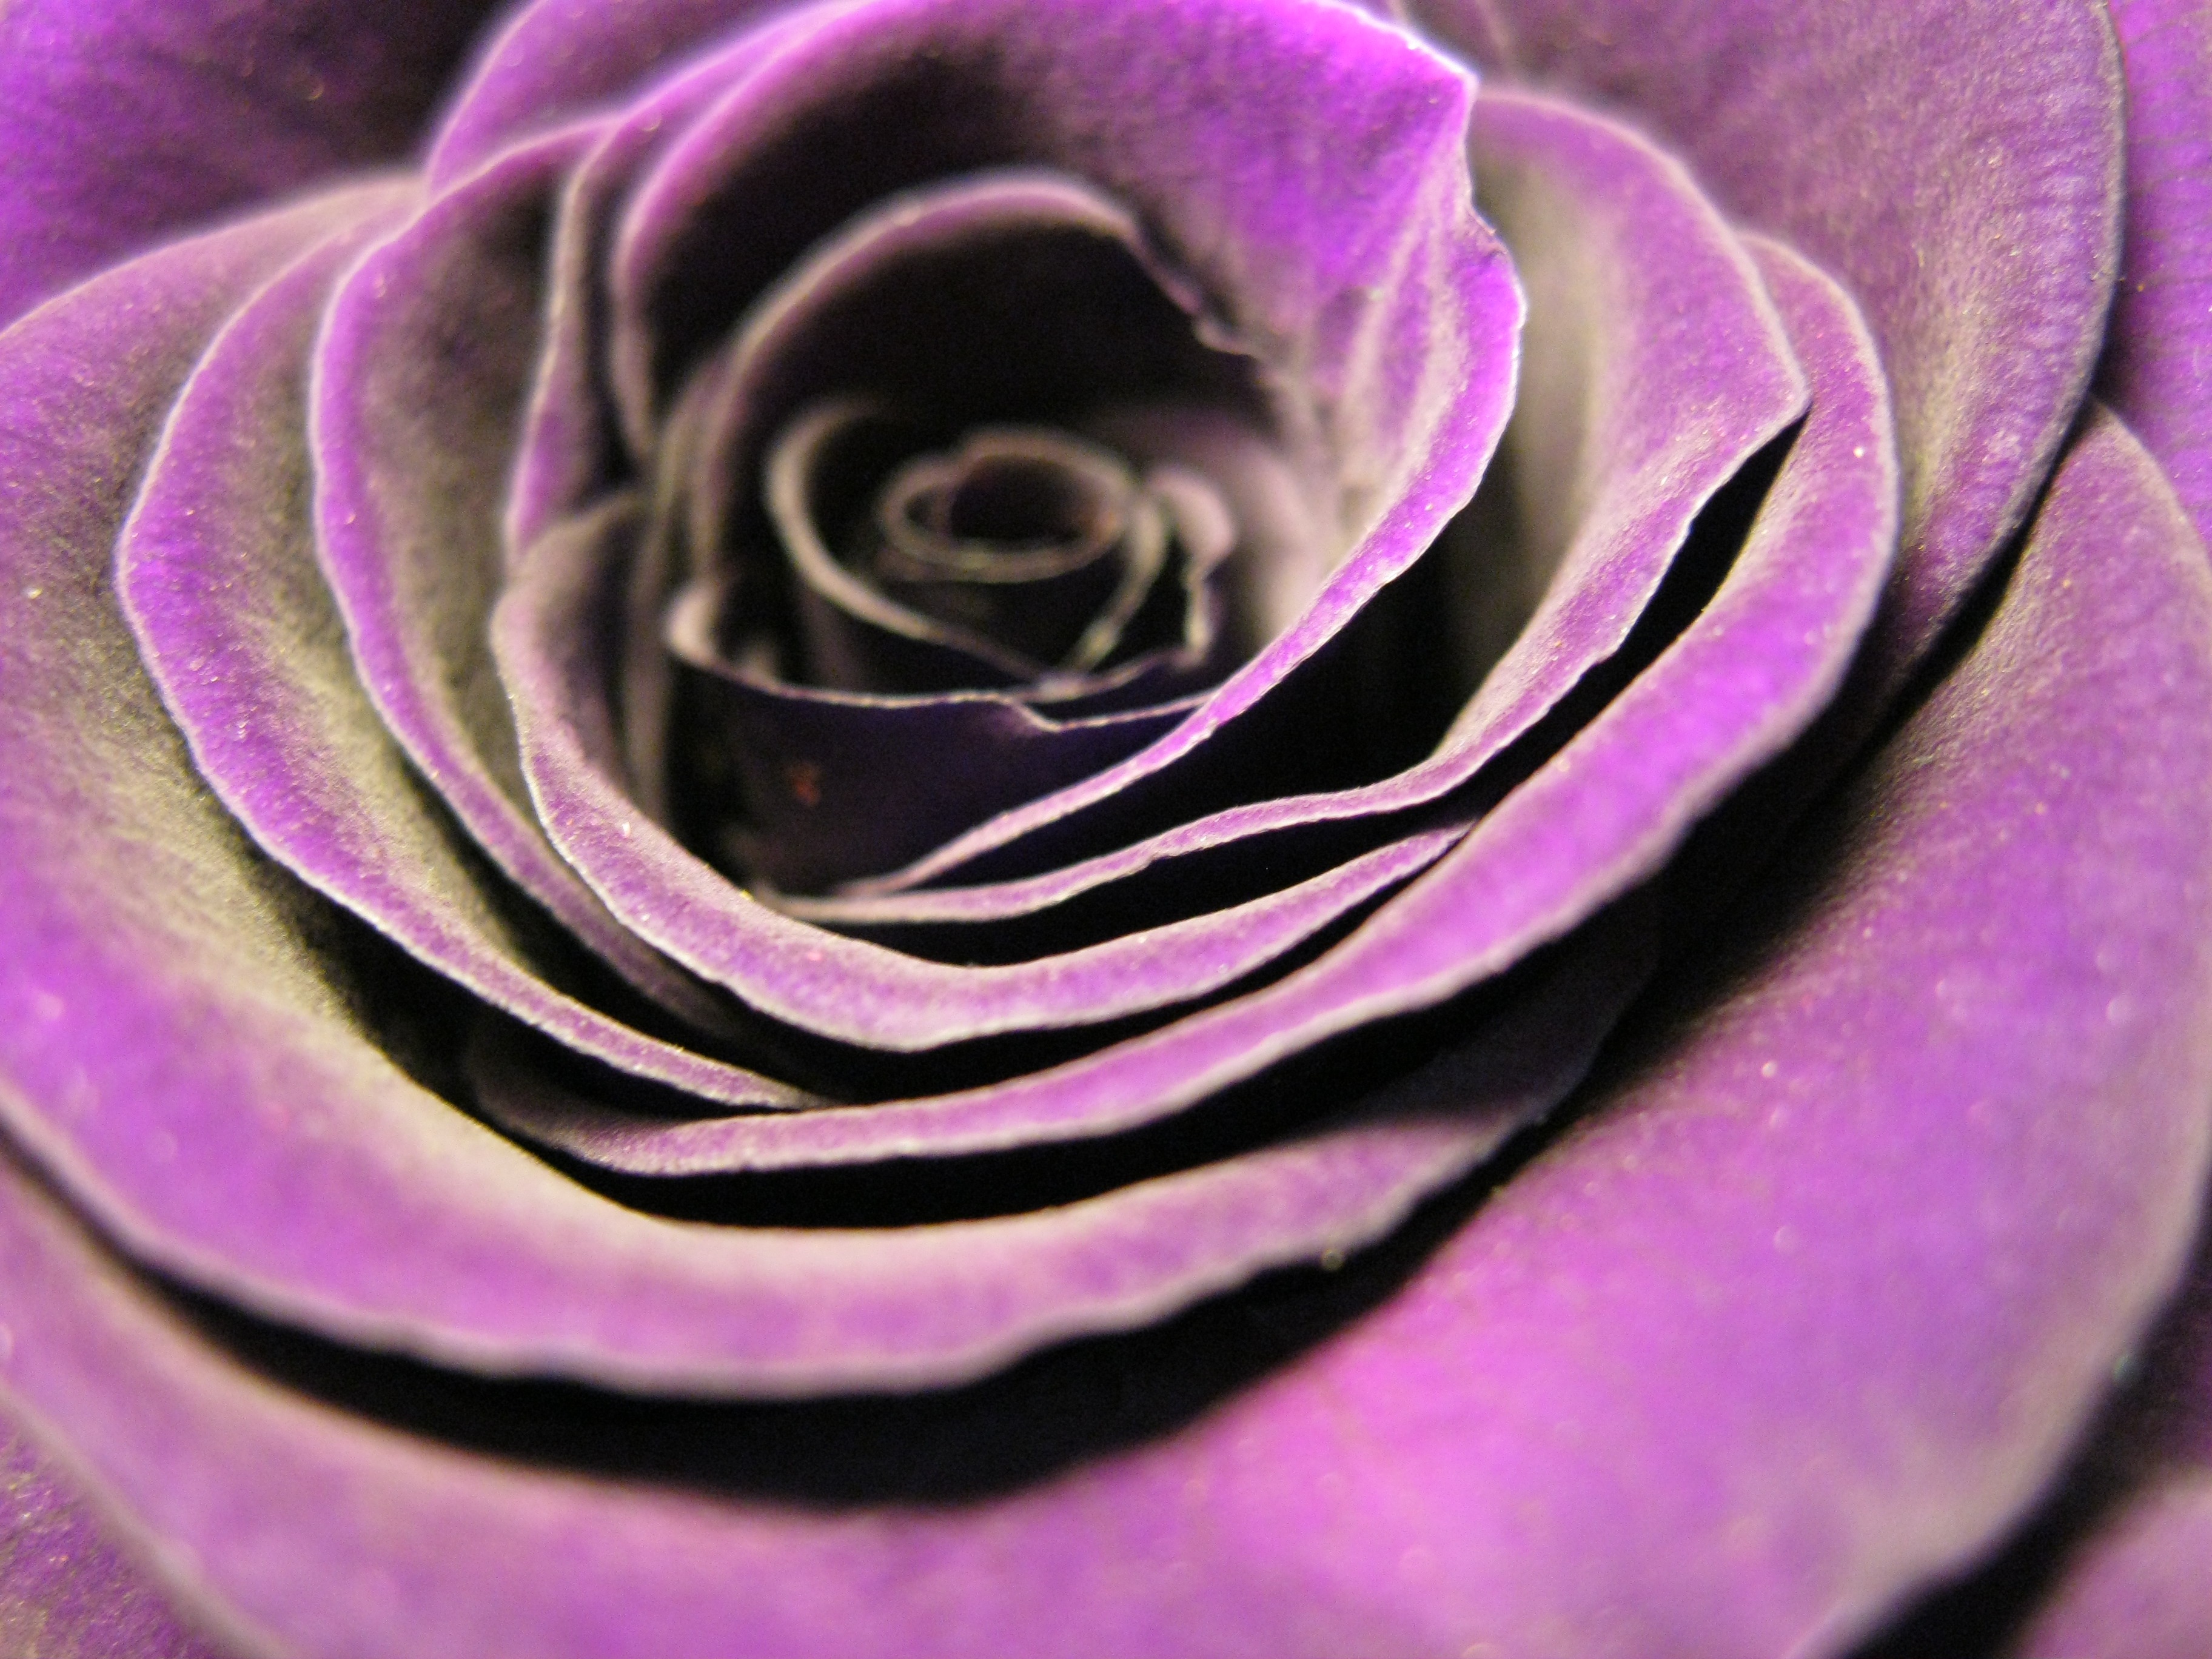
blossom, plant, flower, purple, petal, bloom, love, rose, romantic, pink, close up, violet, rose bloom, macro photography, flowering plant, garden roses, rose family, plant stem, land plant